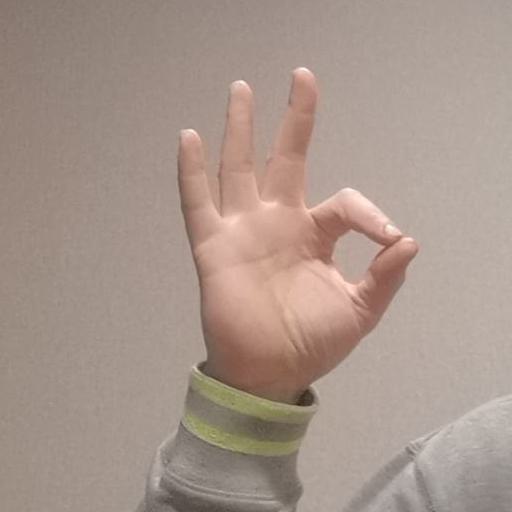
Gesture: ok